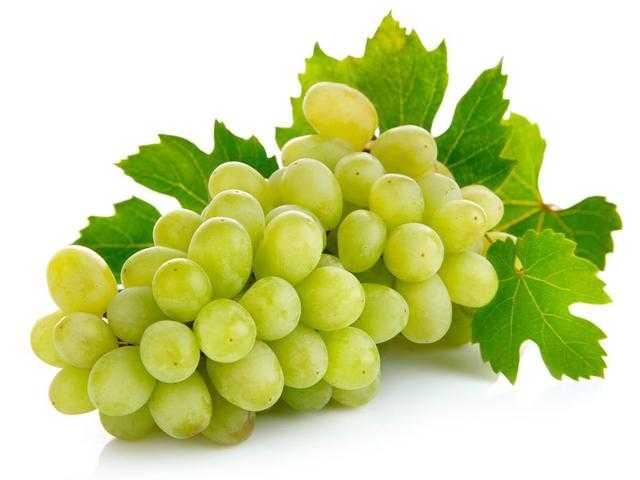
Label: Grapes